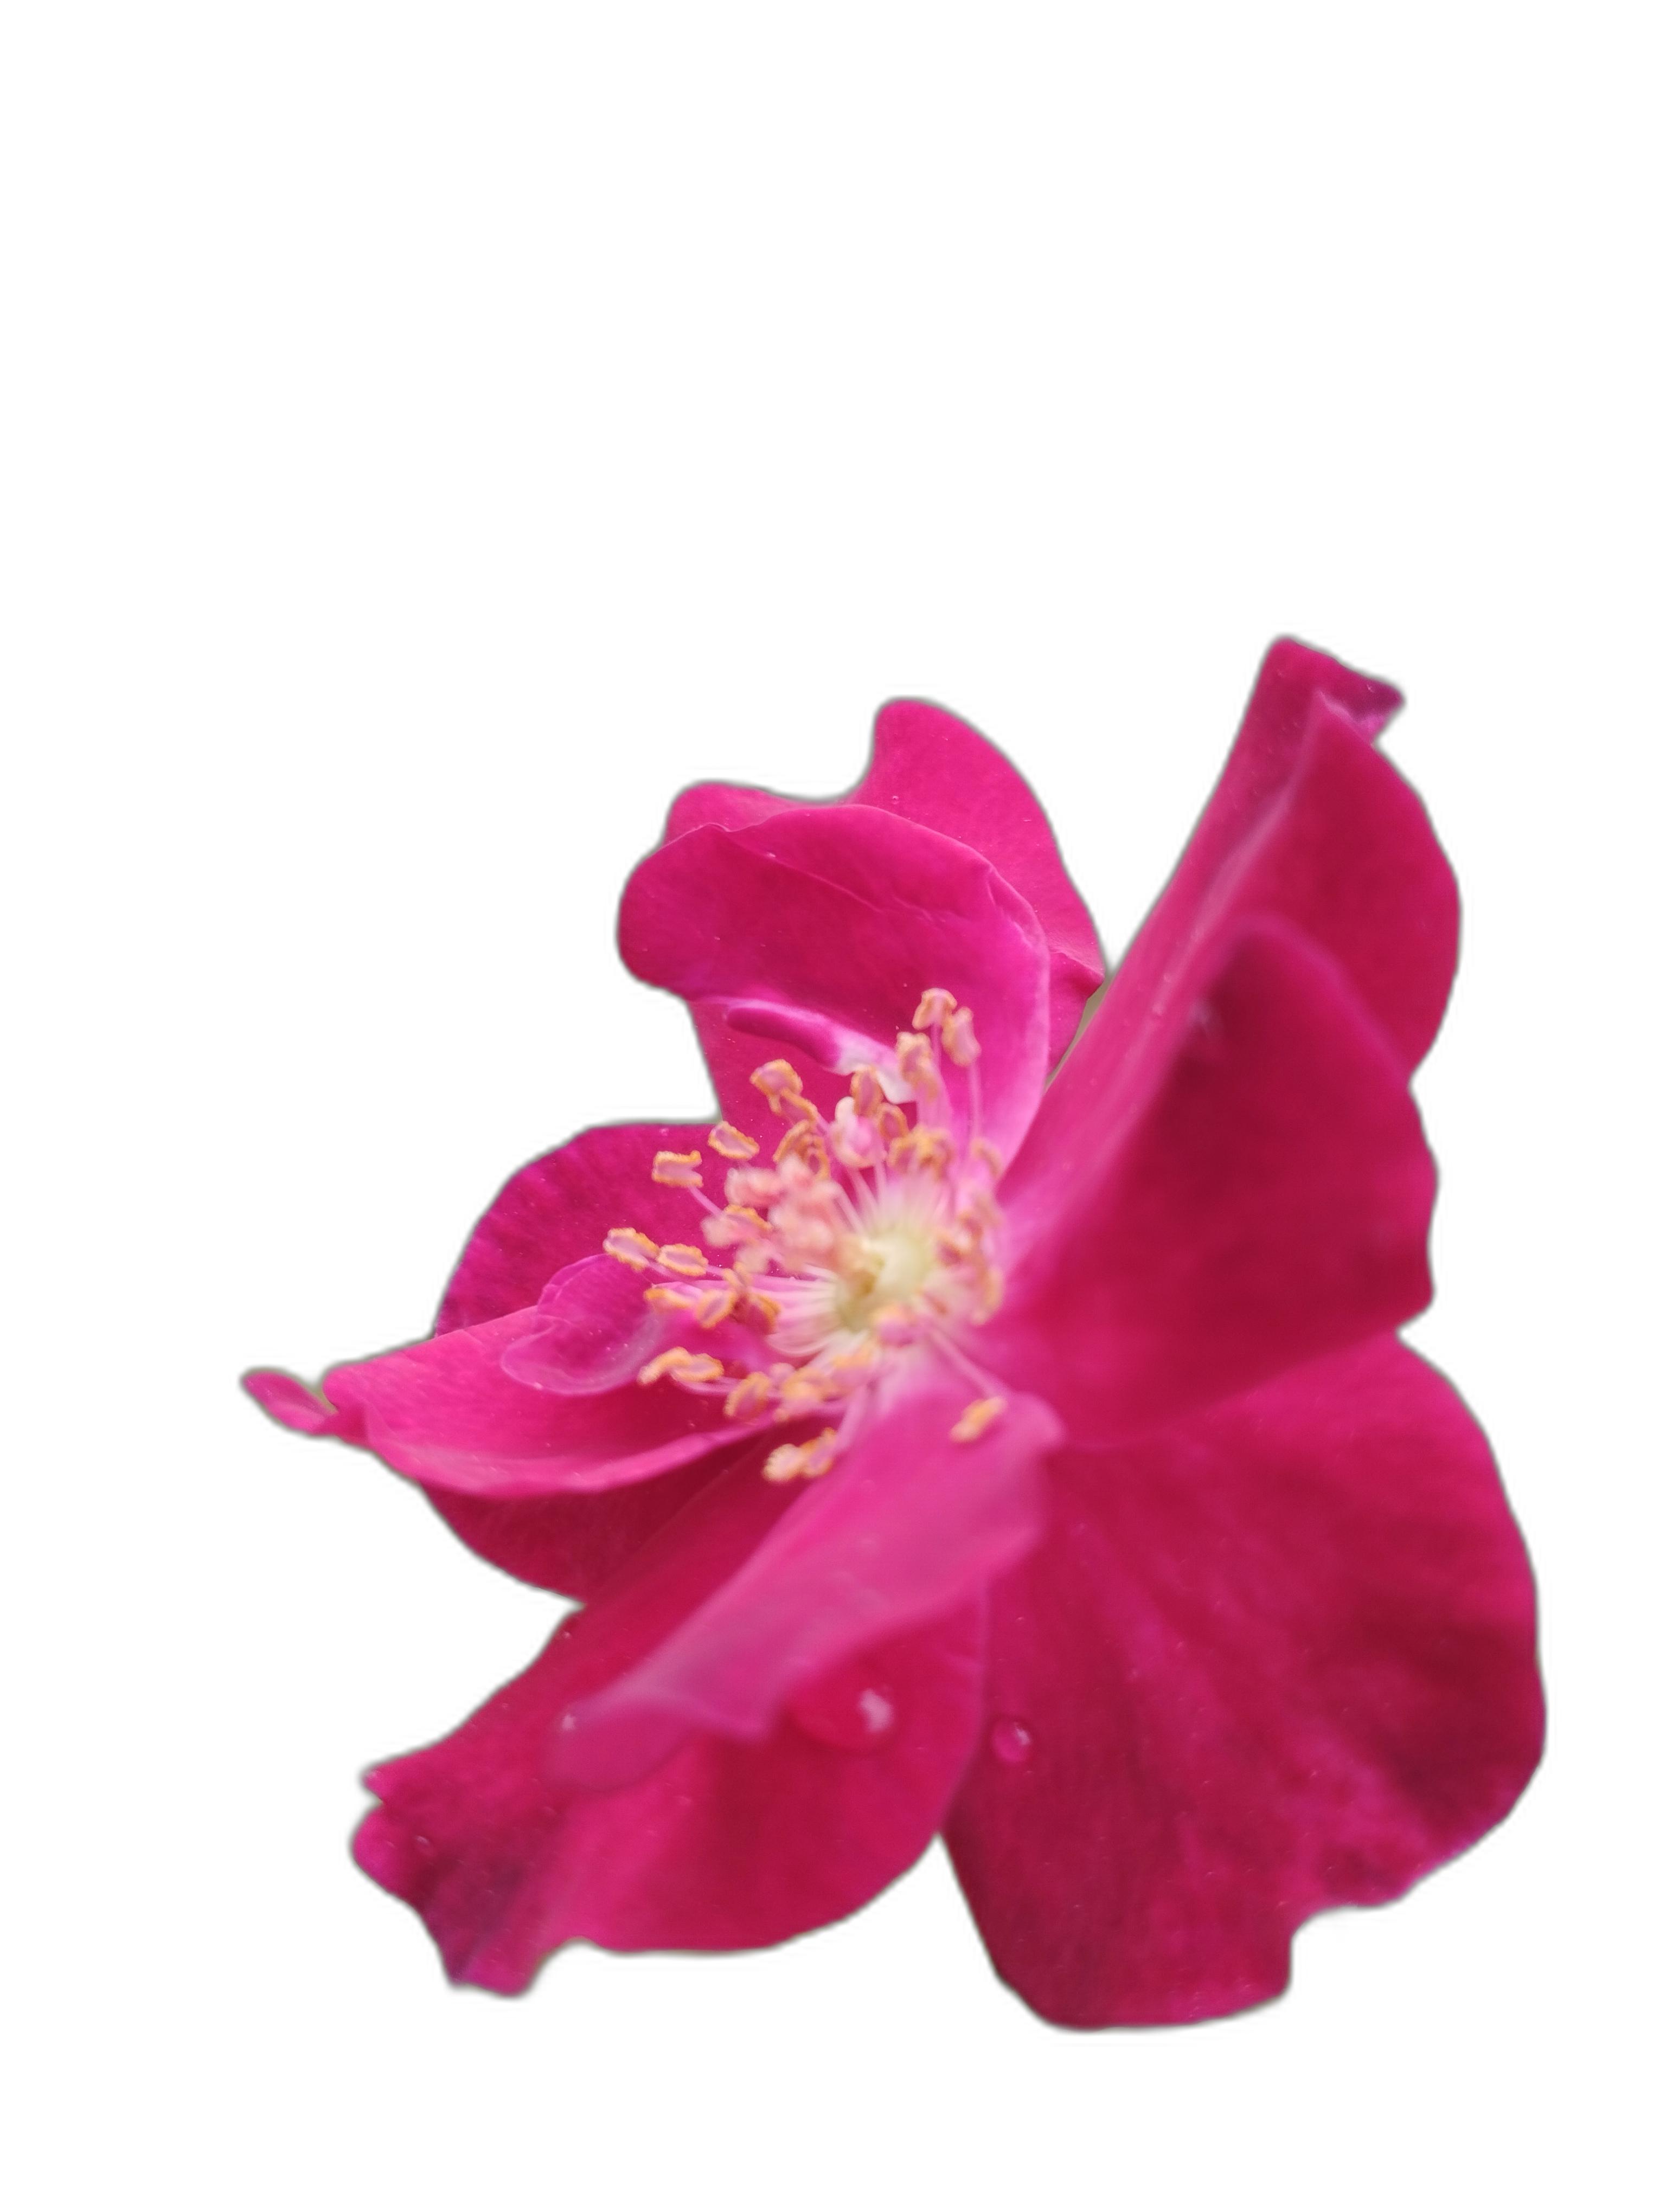
Label: Rose